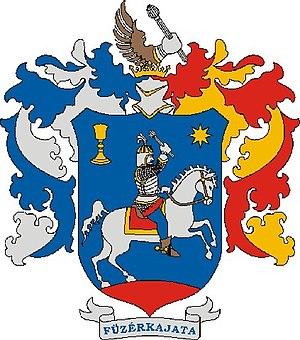
Füzérkajata est un village et une commune du comitat de Borsod-Abaúj-Zemplén en Hongrie.